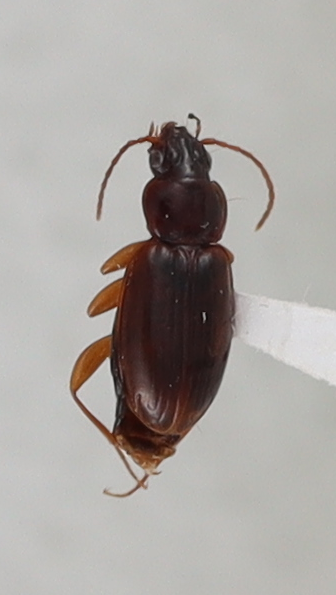
Scientific name: Trechus obtusus
Plot: 14
Trap: S
Collected: 20190911